New York State Route 531

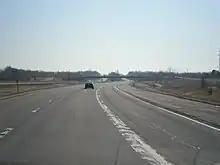
NY 531's interchange with NY 386. Until 1984, this interchange was the expressway's western terminus.

Despite the presence of funding, construction was delayed on the extension until 1993 due to opposition from residents of the communities surrounding NY 531's future routing—namely Gates, Spencerport and Ogden. The new segment of NY 531 opened to traffic in 1995. The entirety of NY 531 is dedicated the "Senator Ralph Quattrociocchi Memorial Highway" by NYSDOT in honor of Quattrociocchi and his role in making the second extension possible. The highway ended at NY 36.